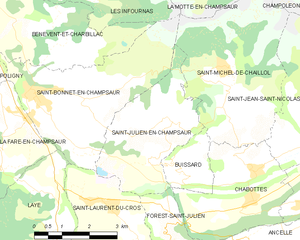
Carte des communes françaises: Saint-Julien-en-Champsaur
Saint-Julien-en-Champsaur est une commune française située dans le département des Hautes-Alpes, en région Provence-Alpes-Côte d'Azur.